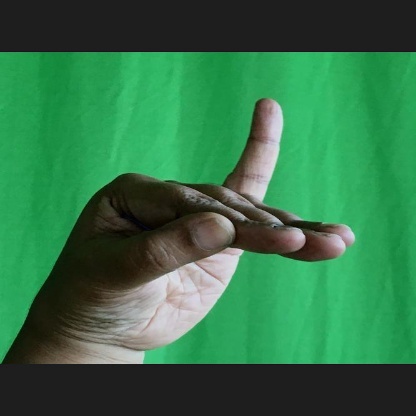
Mudra: Hamsapaksha